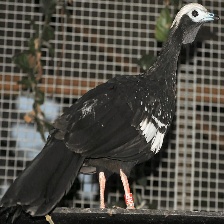
Species: BLUE THROATED PIPING GUAN
Scientific name: PIPILE CUMANENSIS